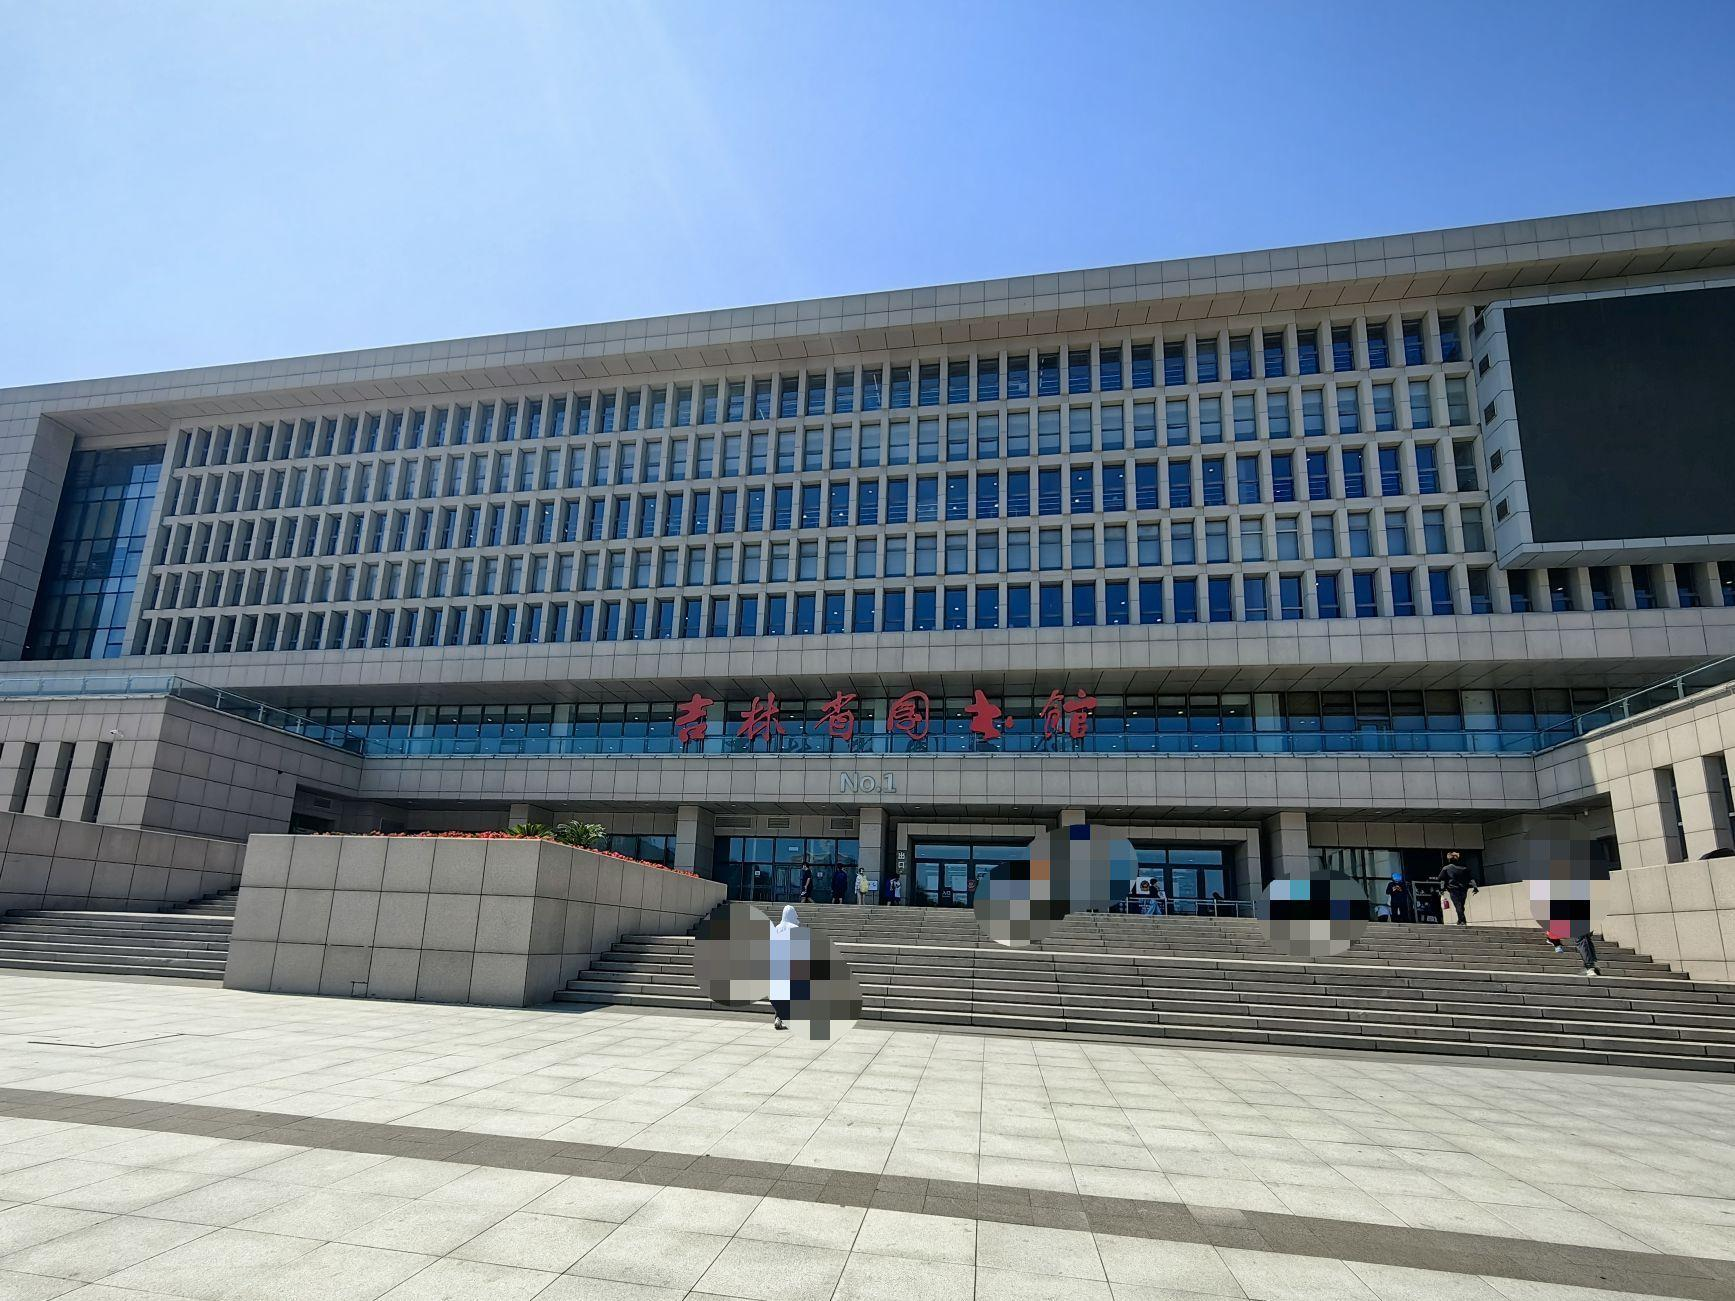
地标名称：吉林省图书馆
所在城市：长春市·南关区